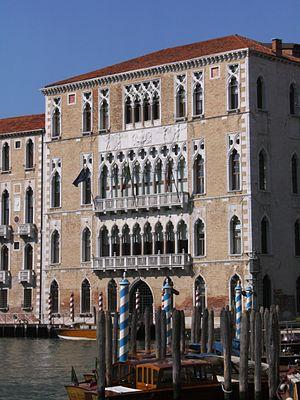
Le Ca’ Foscari est un célèbre palais de style gothique situé à Venise dans le sestiere de Dorsoduro. Il se trouve sur la plus grande boucle du Grand Canal.